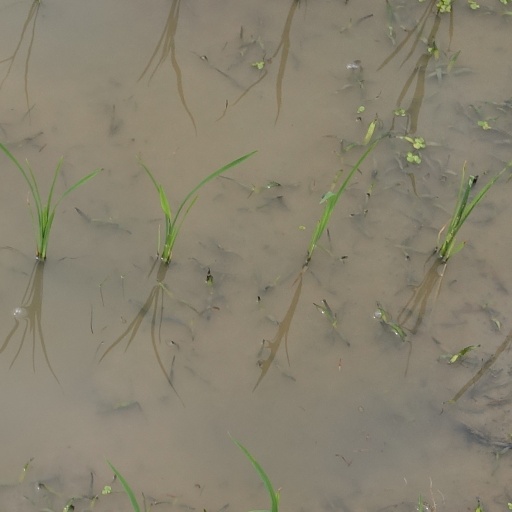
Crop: rice